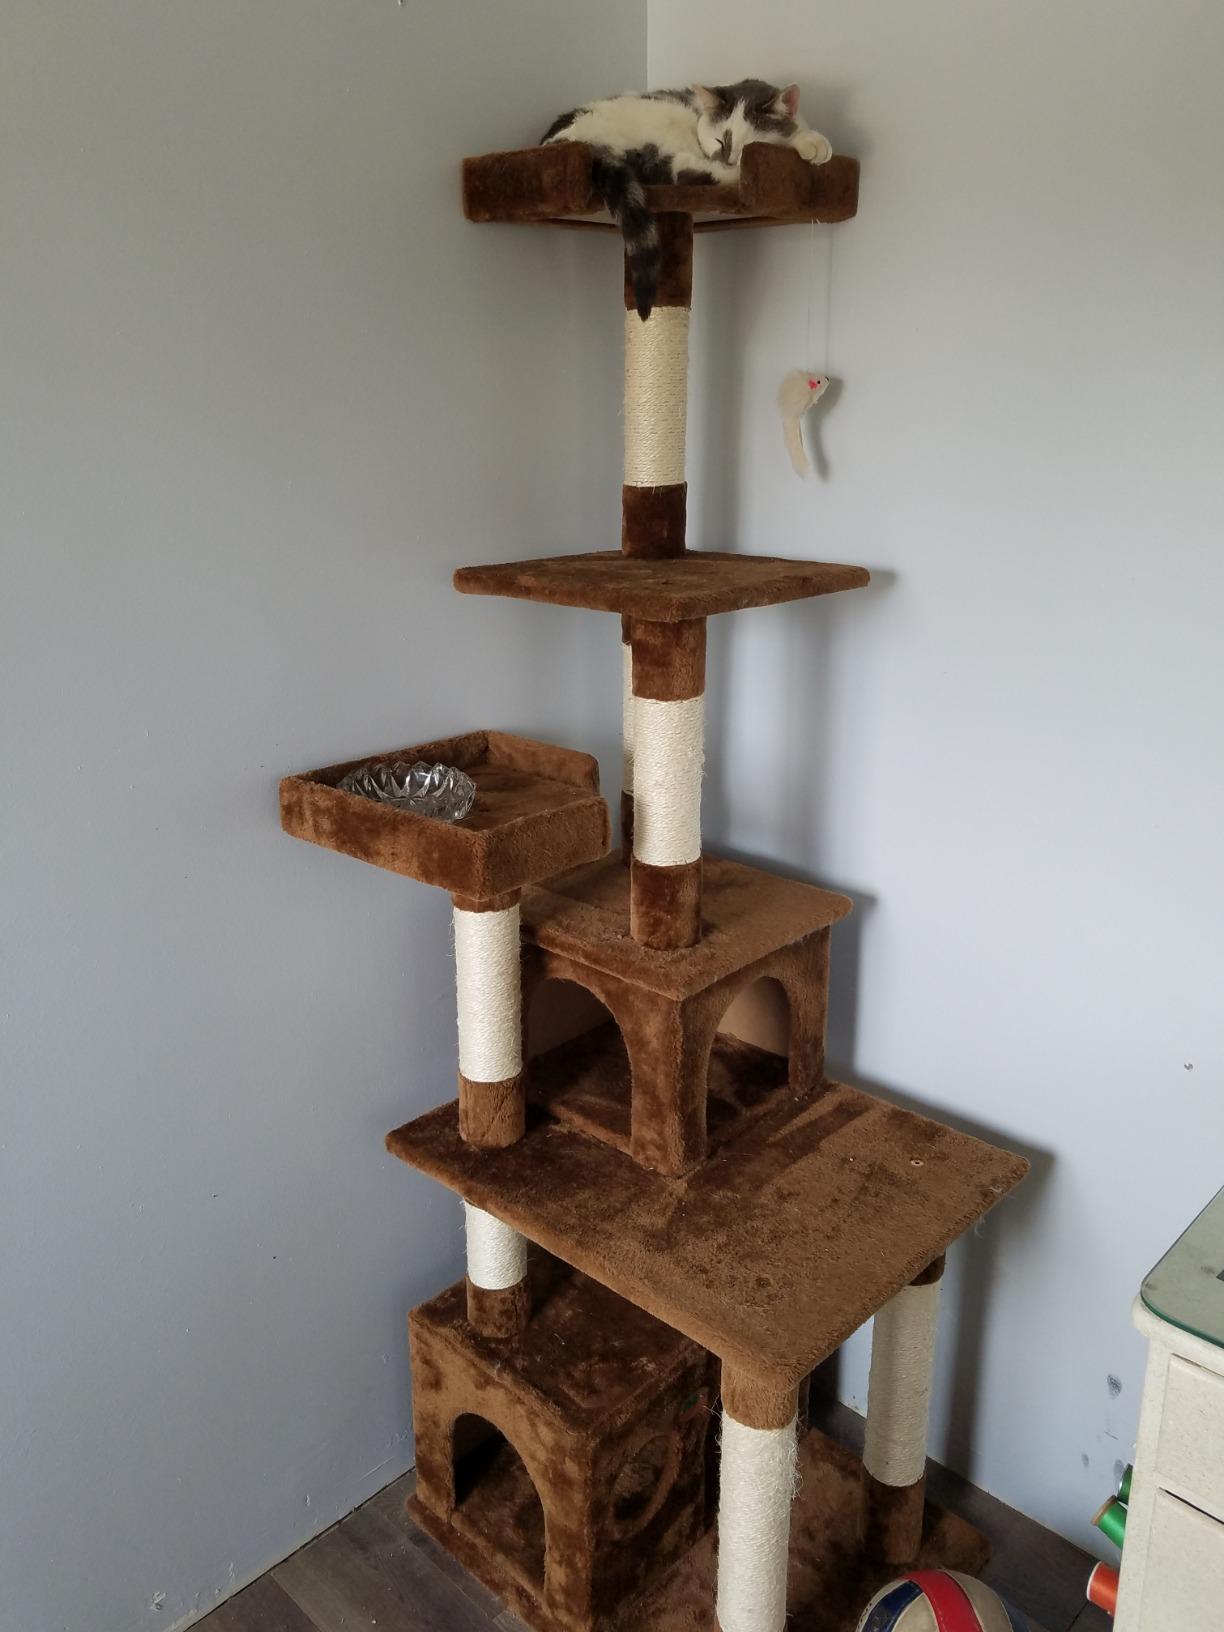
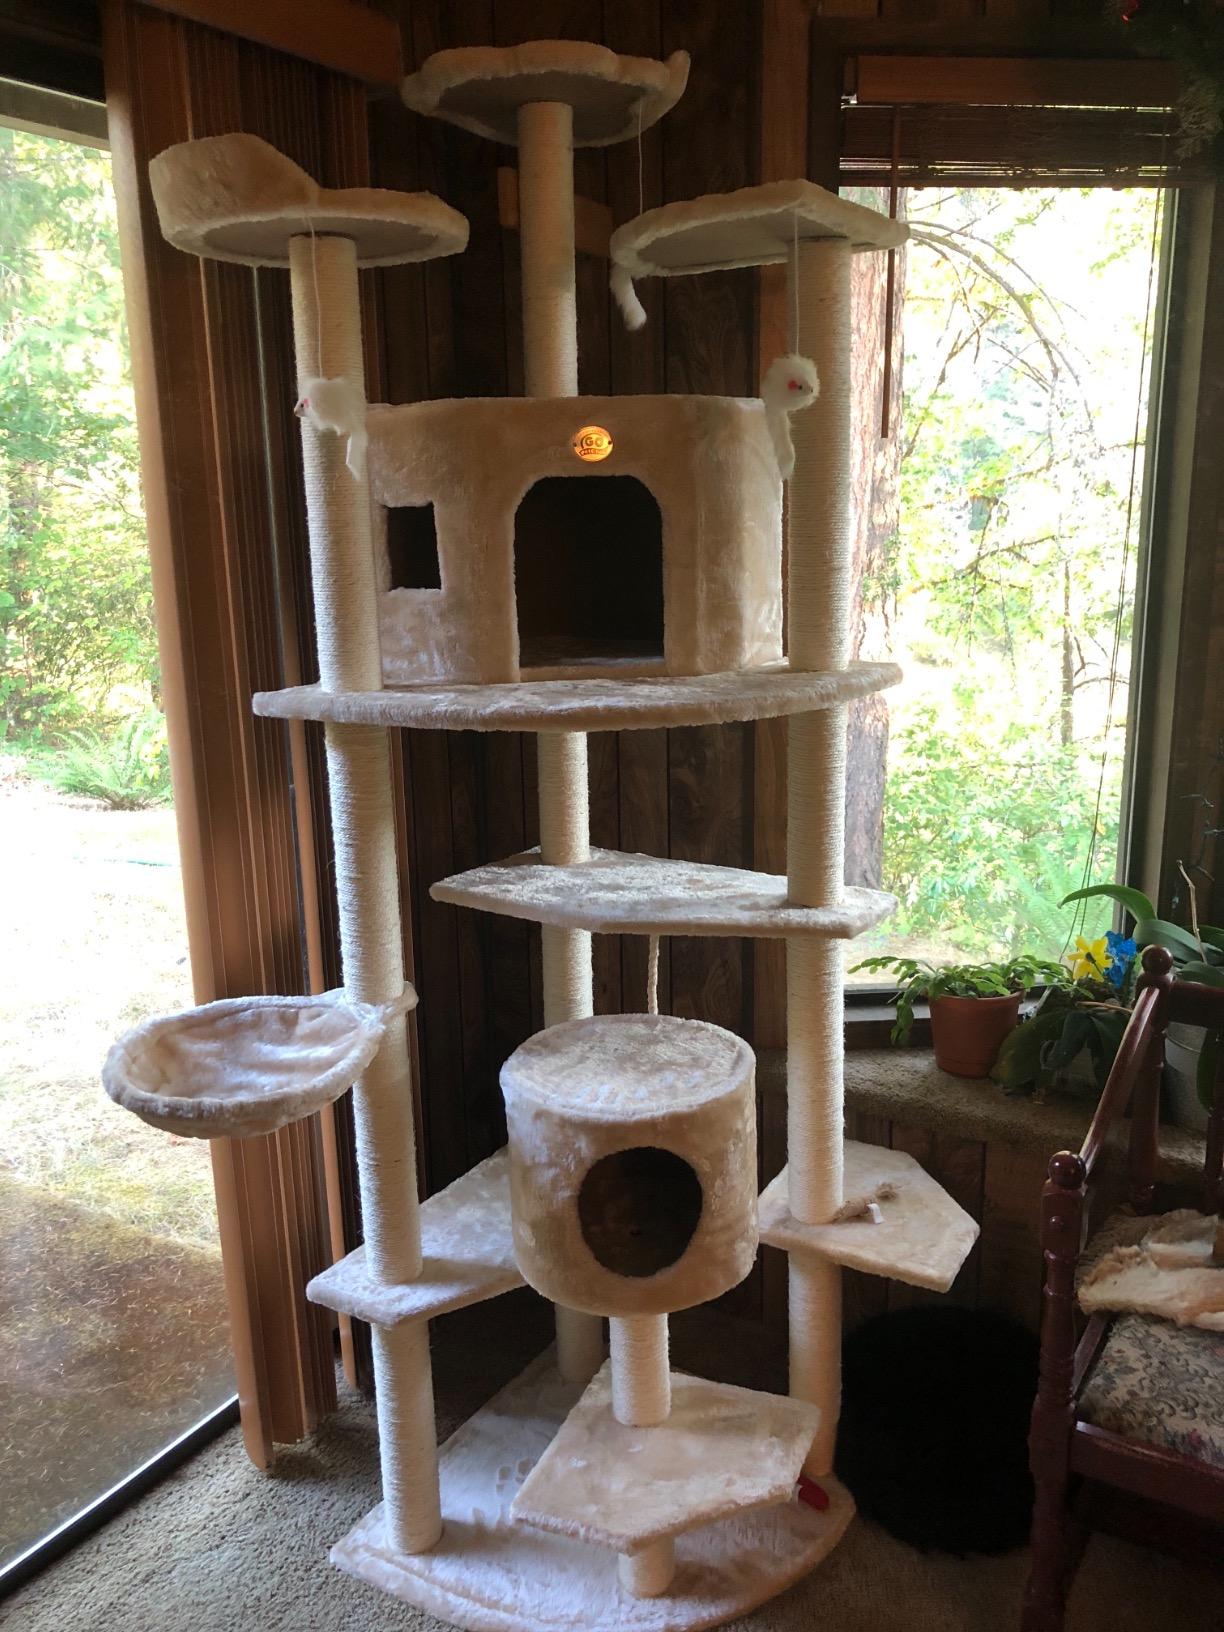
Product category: items_cat tree
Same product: no